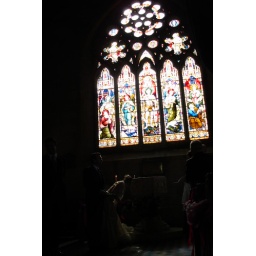
under the stained glass window is the font